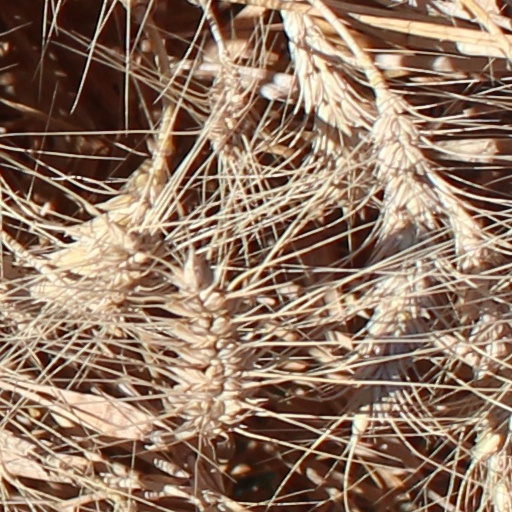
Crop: wheat